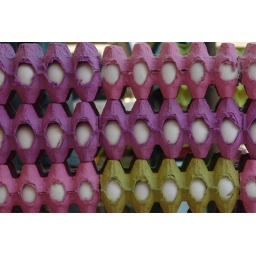
The fruit and veg market in Bursa